Jake Hager

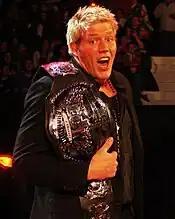
In WWE, Hager (as Jack Swagger) is a former ECW Champion...

On the February 28, 2011 episode of "Raw", Swagger was announced as Michael Cole's trainer for his match at WrestleMania XXVII on April 3 against Jerry Lawler. On the March 28 episode of "Raw", Swagger faced Lawler in a singles match, which he won by disqualification after Lawler attacked him with a steel chair. At WrestleMania, Swagger received a Stone Cold Stunner from the guest referee, Stone Cold Steve Austin when attempting to withdraw Cole from the match. Cole went on to win the match via disqualification. On April 26, Swagger was drafted to the Raw brand as part of the 2011 supplemental draft. At Extreme Rules on May 1, Swagger teamed with Cole to defeat Jerry Lawler and Jim Ross in a Country Whipping match. Swagger ended his partnership with Cole on the May 16 episode of "Raw", after Cole insulted him.